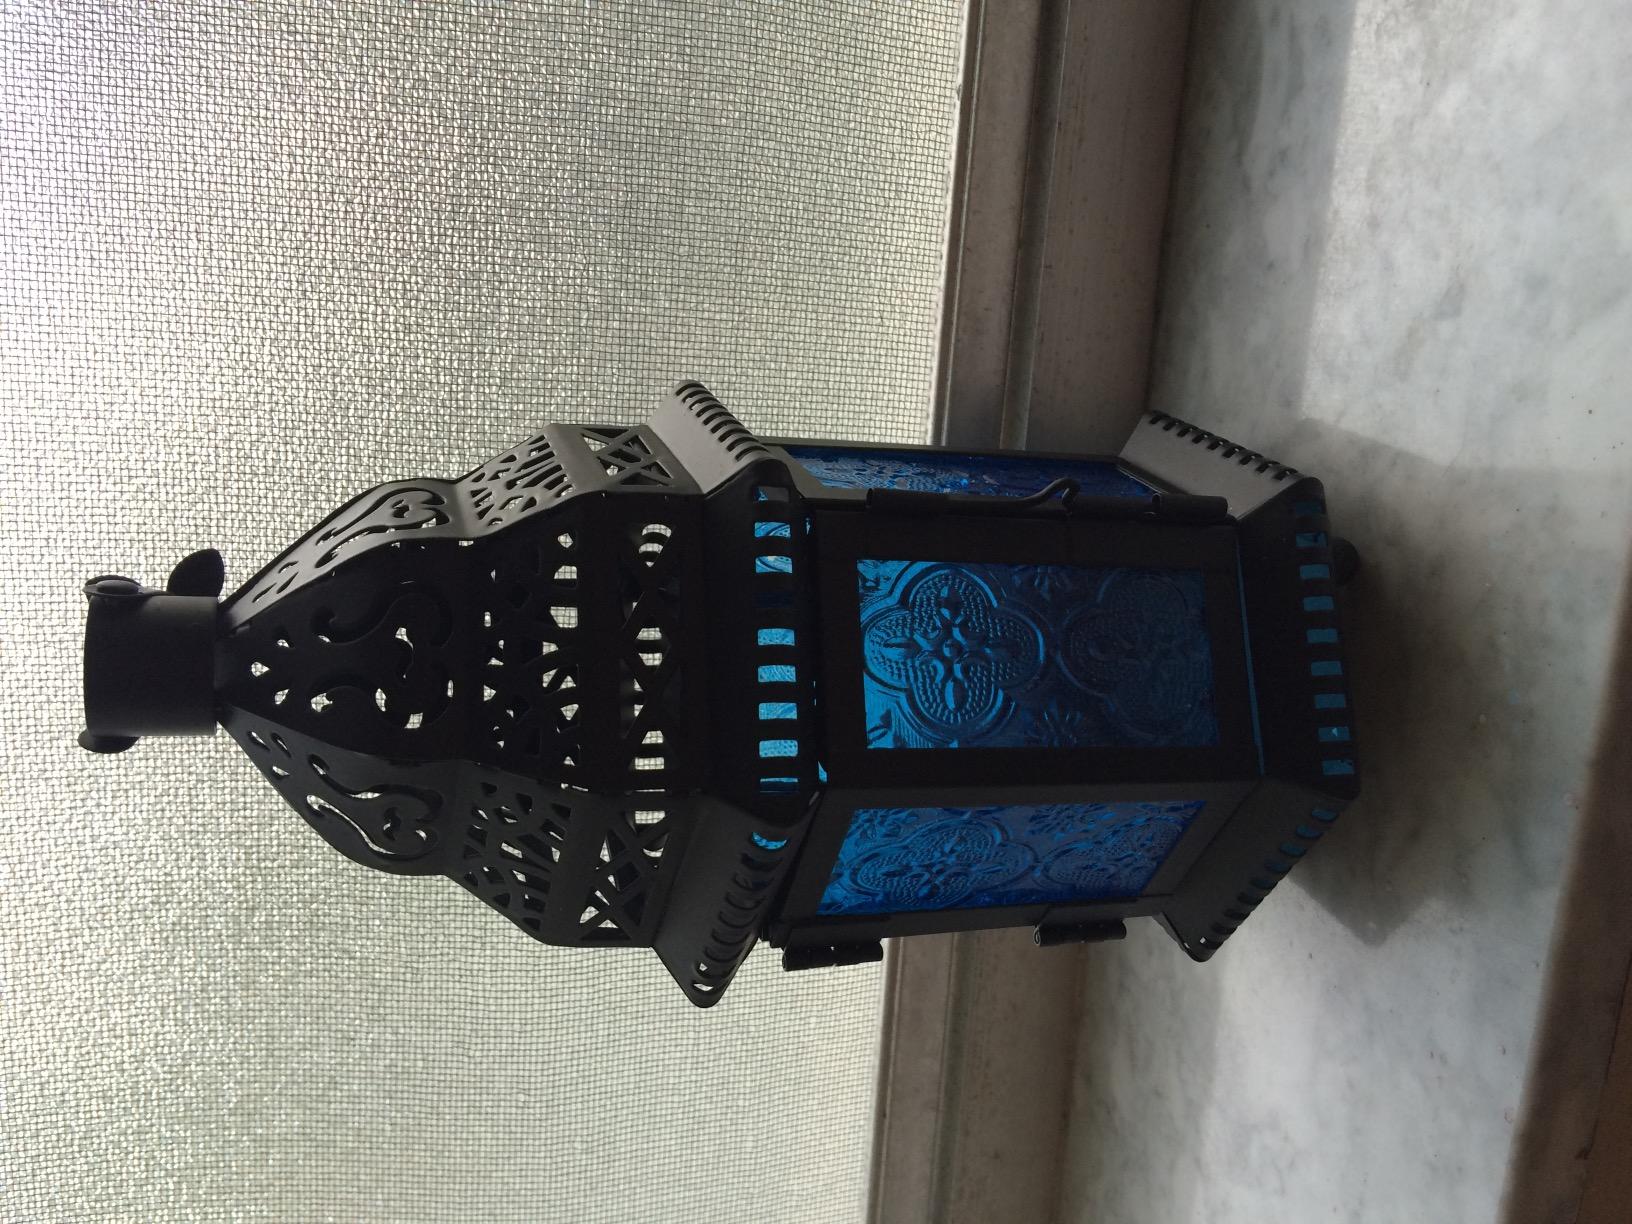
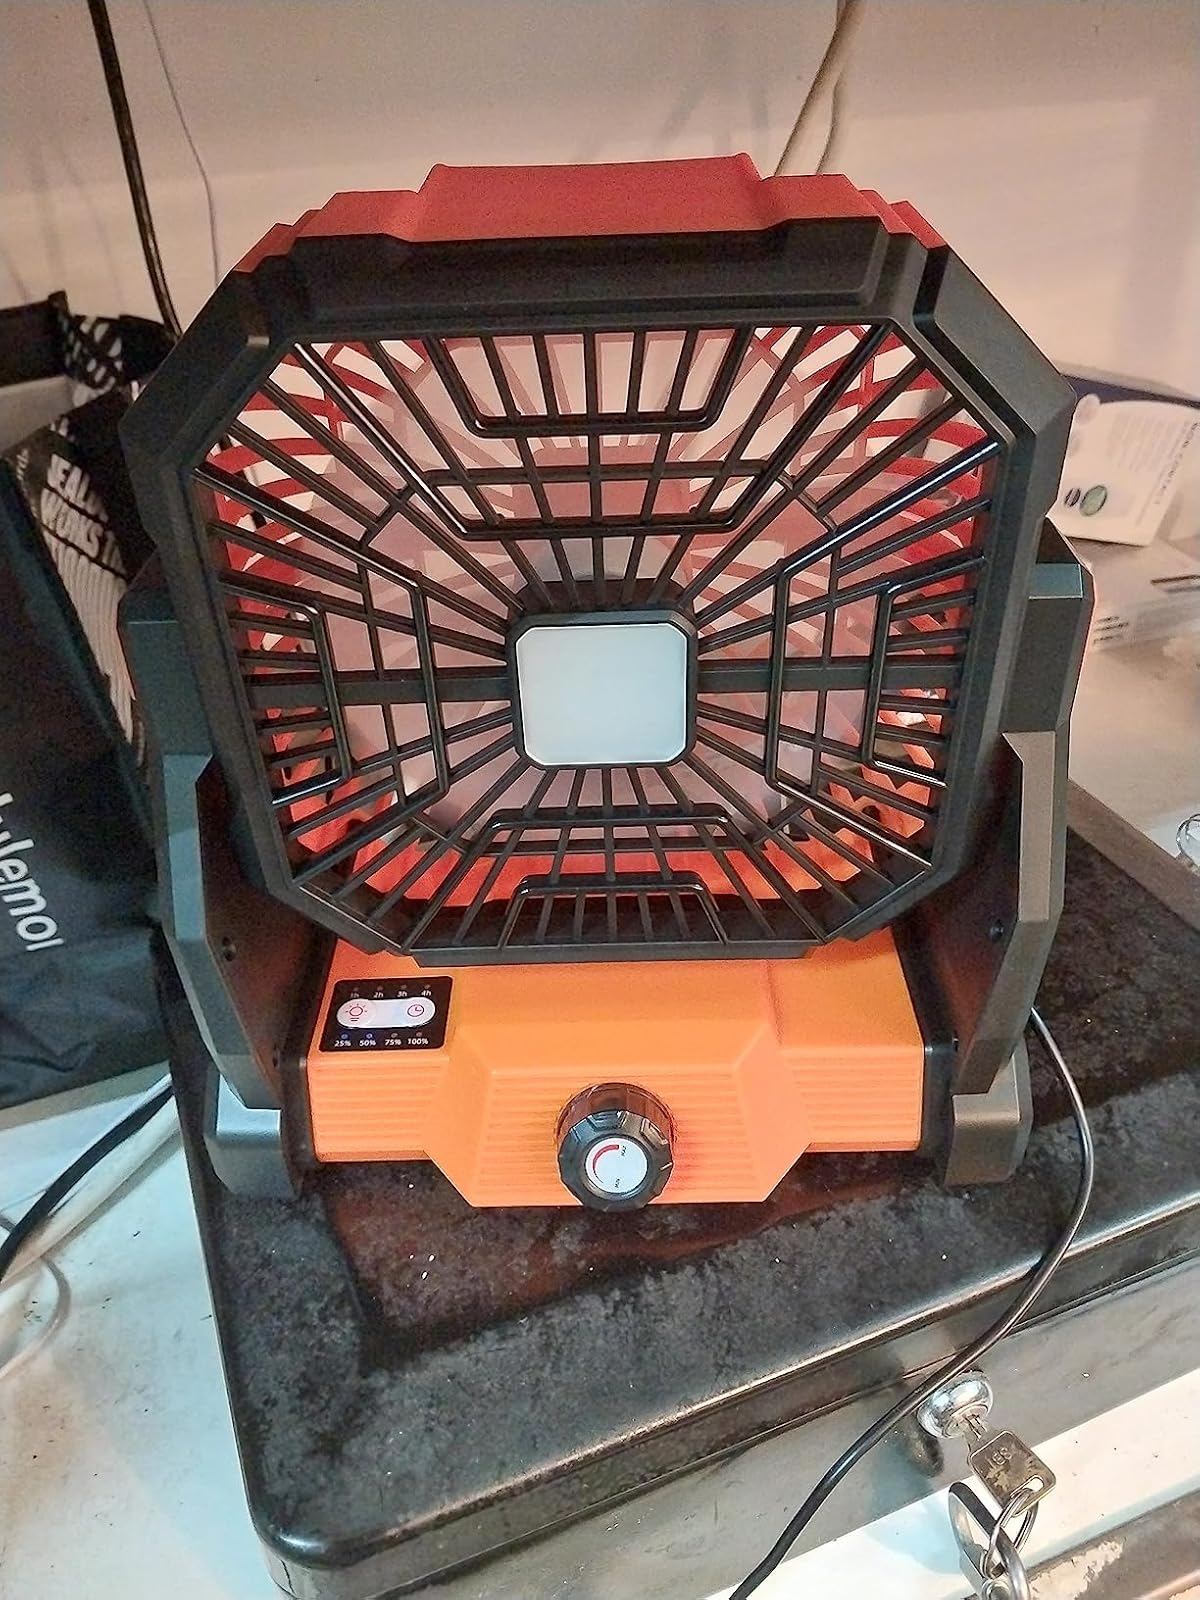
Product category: lantern
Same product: no